Ireland

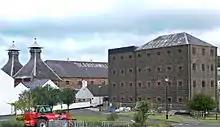
The Old Bushmills Distillery in County Antrim

Ireland once dominated the world's market for whiskey, producing 90% of the world's whiskey at the start of the 20th century. However, as a consequence of bootleggers during the prohibition in the United States (who sold poor-quality whiskey bearing Irish-sounding names thus eroding the pre-prohibition popularity for Irish brands) and tariffs on Irish whiskey across the British Empire during the Anglo-Irish Trade War of the 1930s, sales of Irish whiskey worldwide fell to a mere 2% by the mid-20th century. In 1953, an Irish government survey, found that 50% of whiskey drinkers in the United States had never heard of Irish whiskey.